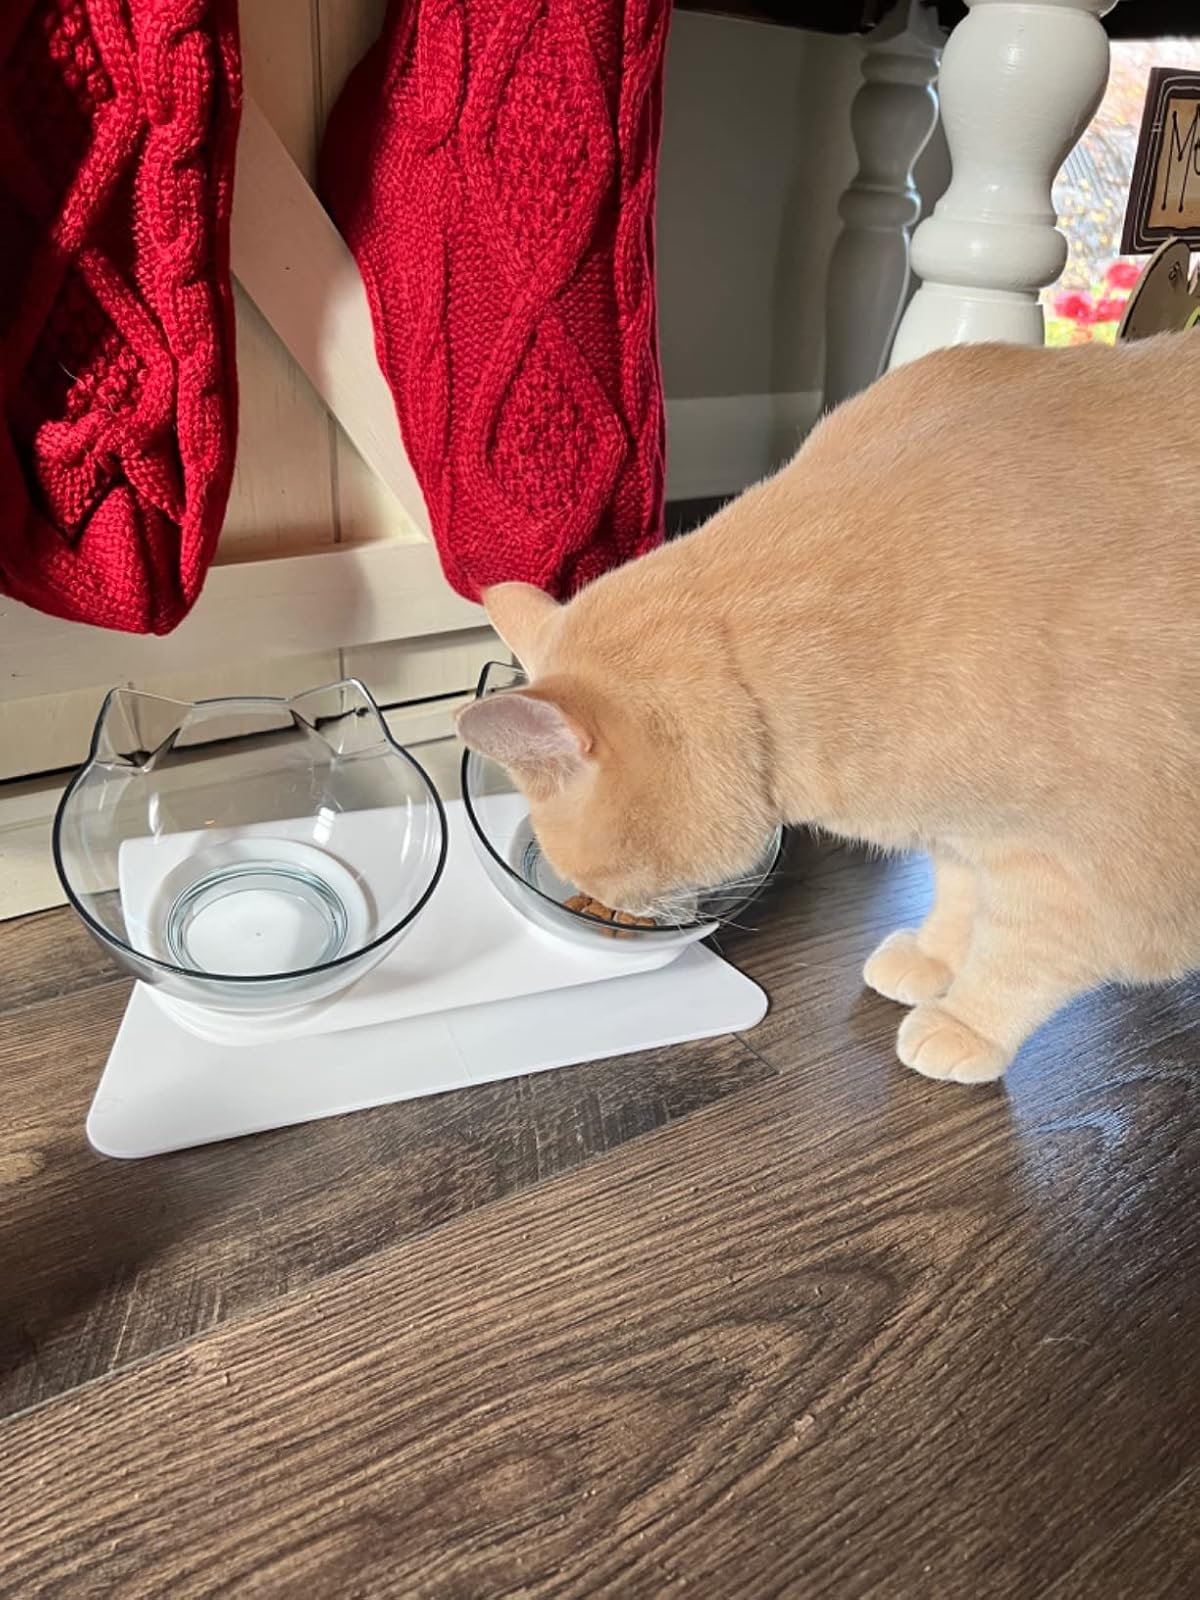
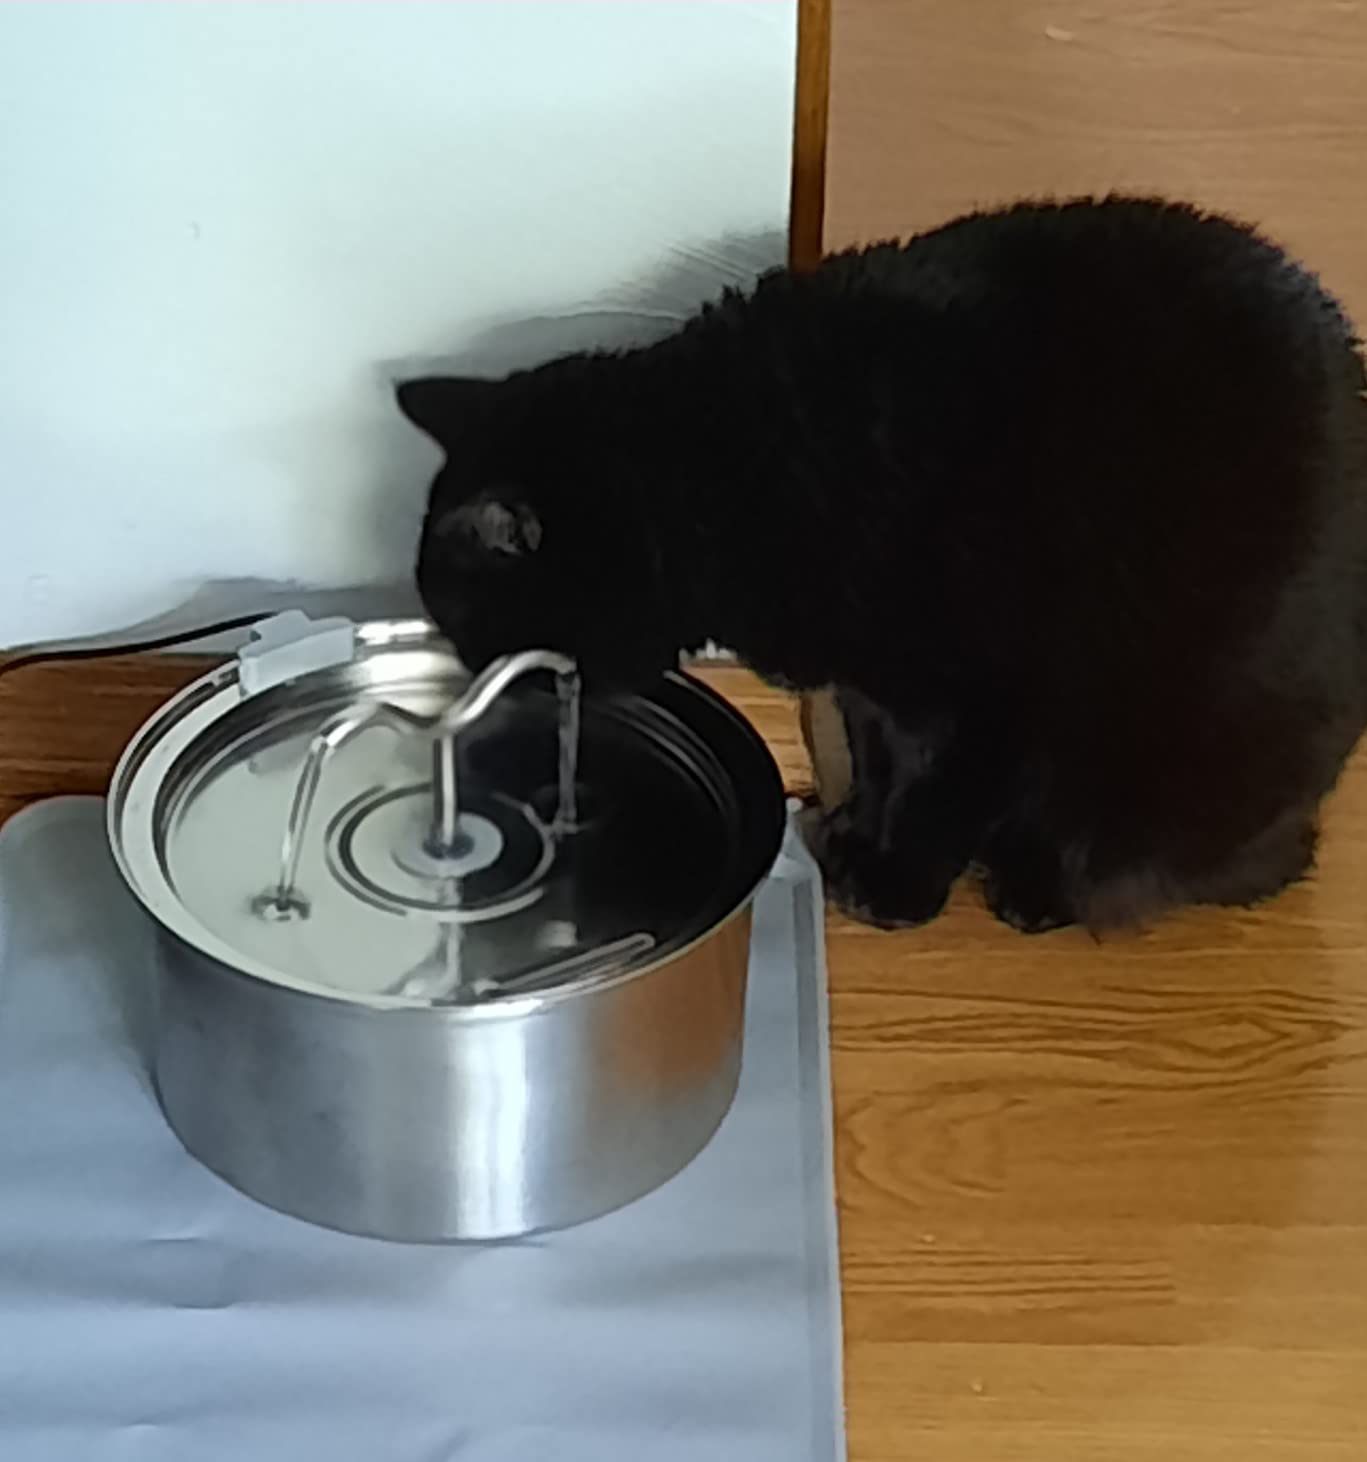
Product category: items_bowl
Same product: no